Roundnet

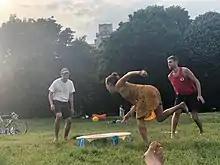
An amateur player shows off the eponymous "spike" of Spikeball.

Scoring in roundnet is dictated by "rally scoring", meaning that a team may earn a point whether they are serving or not. Games are usually played from 11, 15 or 21 points, but the tournament organizer can change that at his/her discretion. As is common with similar games such as ping-pong, tennis, and volleyball, teams can only win by two points. This can lead to deuces and point-advantages until a team wins by 2 points. Points can be scored in these ways: